MRNA display

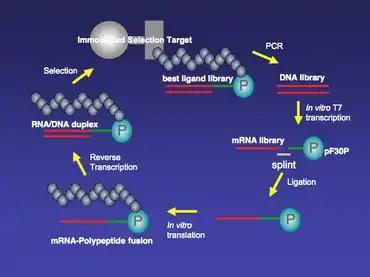
Figure 3. Selection Cycle.

The ligated mRNA-DNA-puromycin library is translated in Red Nova Lysate (Novagen) or "E. coli" S30 Extract System (Promega), resulting in polypeptides covalently linked "in cis" to the encoding mRNA. The "in vitro" translation can also be done in a PURE (protein synthesis using recombinant elements) system. PURE system is an "E. coli" cell-free translation system in which only essential translation components are present. Some components, such as amino acids and aminoacyl-tRNA synthases (AARSs) can be omitted from the system. Instead, chemically acylated tRNA can be added into the PURE system. It has been shown that some unnatural amino acids, such as N-methyl-amino acid accylated tRNA can be incorporated into peptides or mRNA-polypeptide fusions in a PURE system.